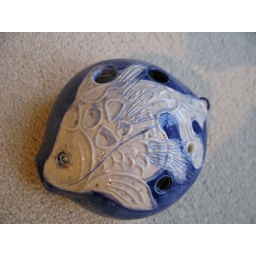
Tenor G Sgraffito fish in crystal blue with shaded ivory inlay